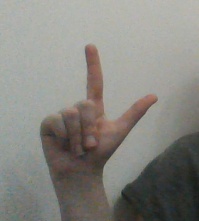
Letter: laam